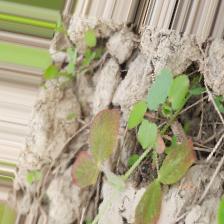
Label: Lentil Rust